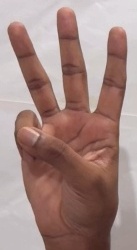
ASL sign: 6